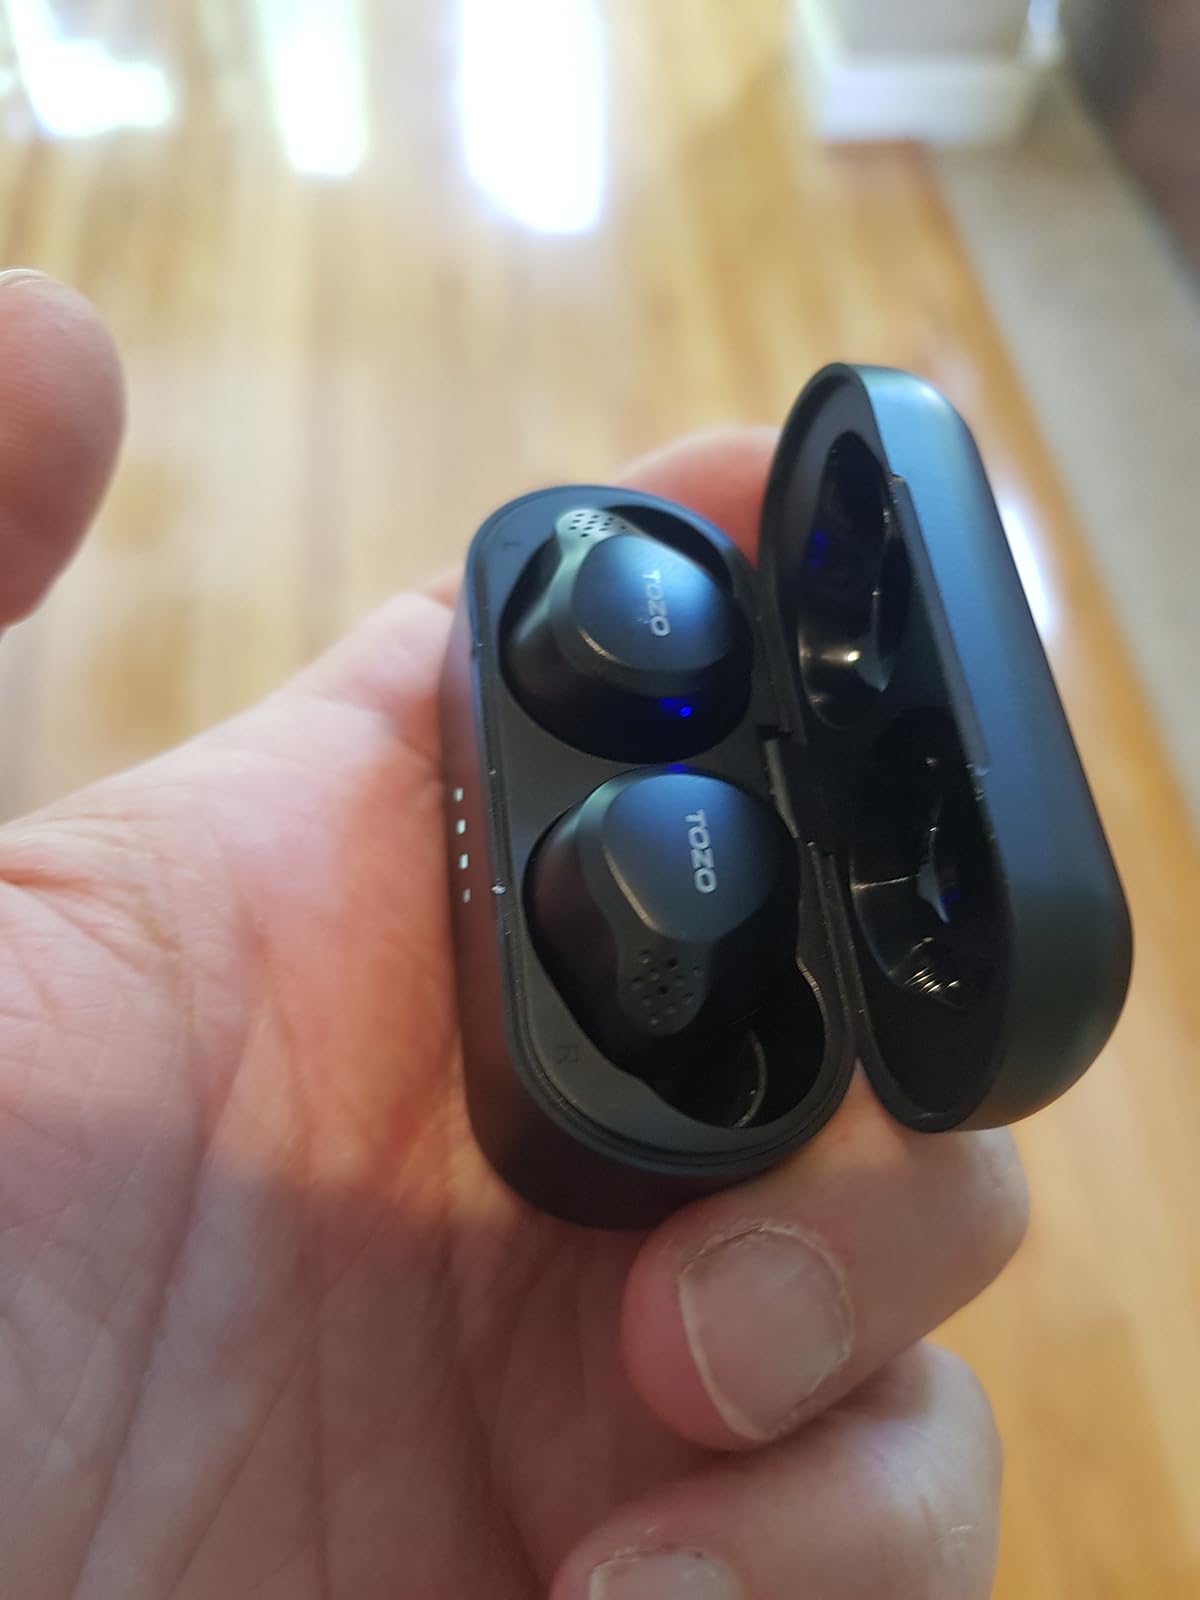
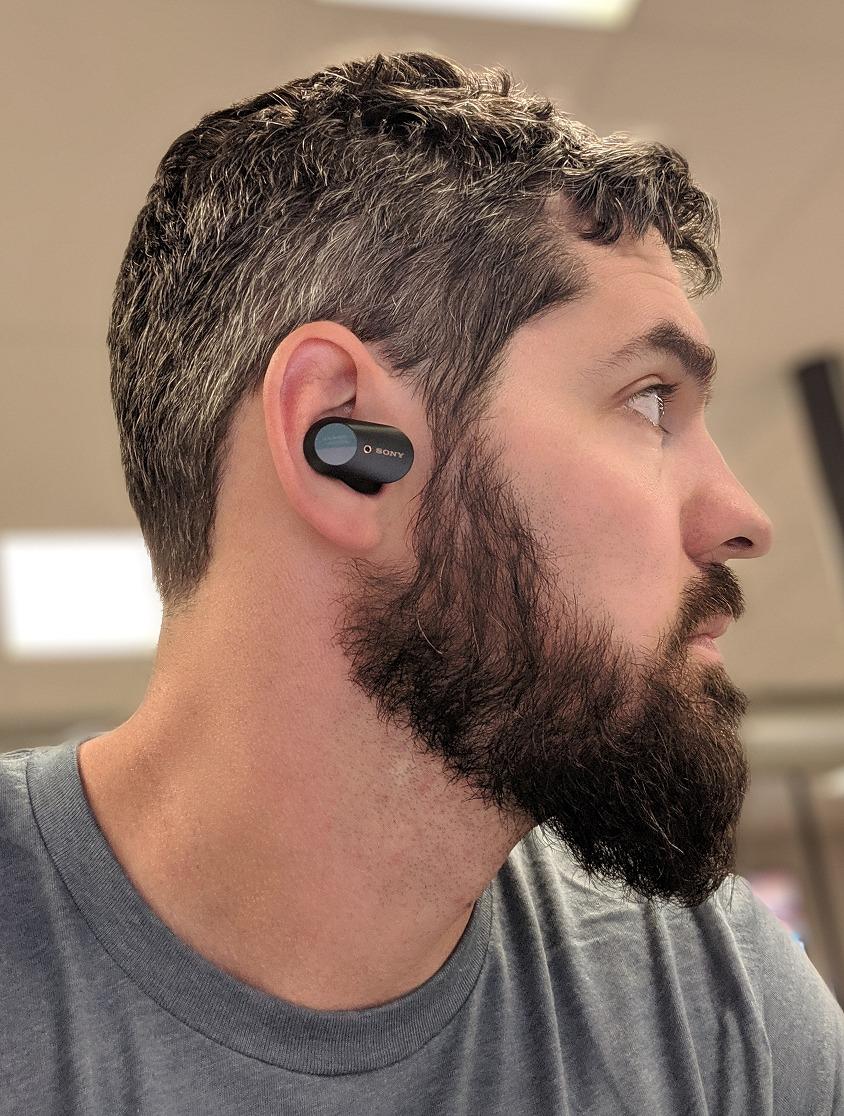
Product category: earbuds
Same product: no